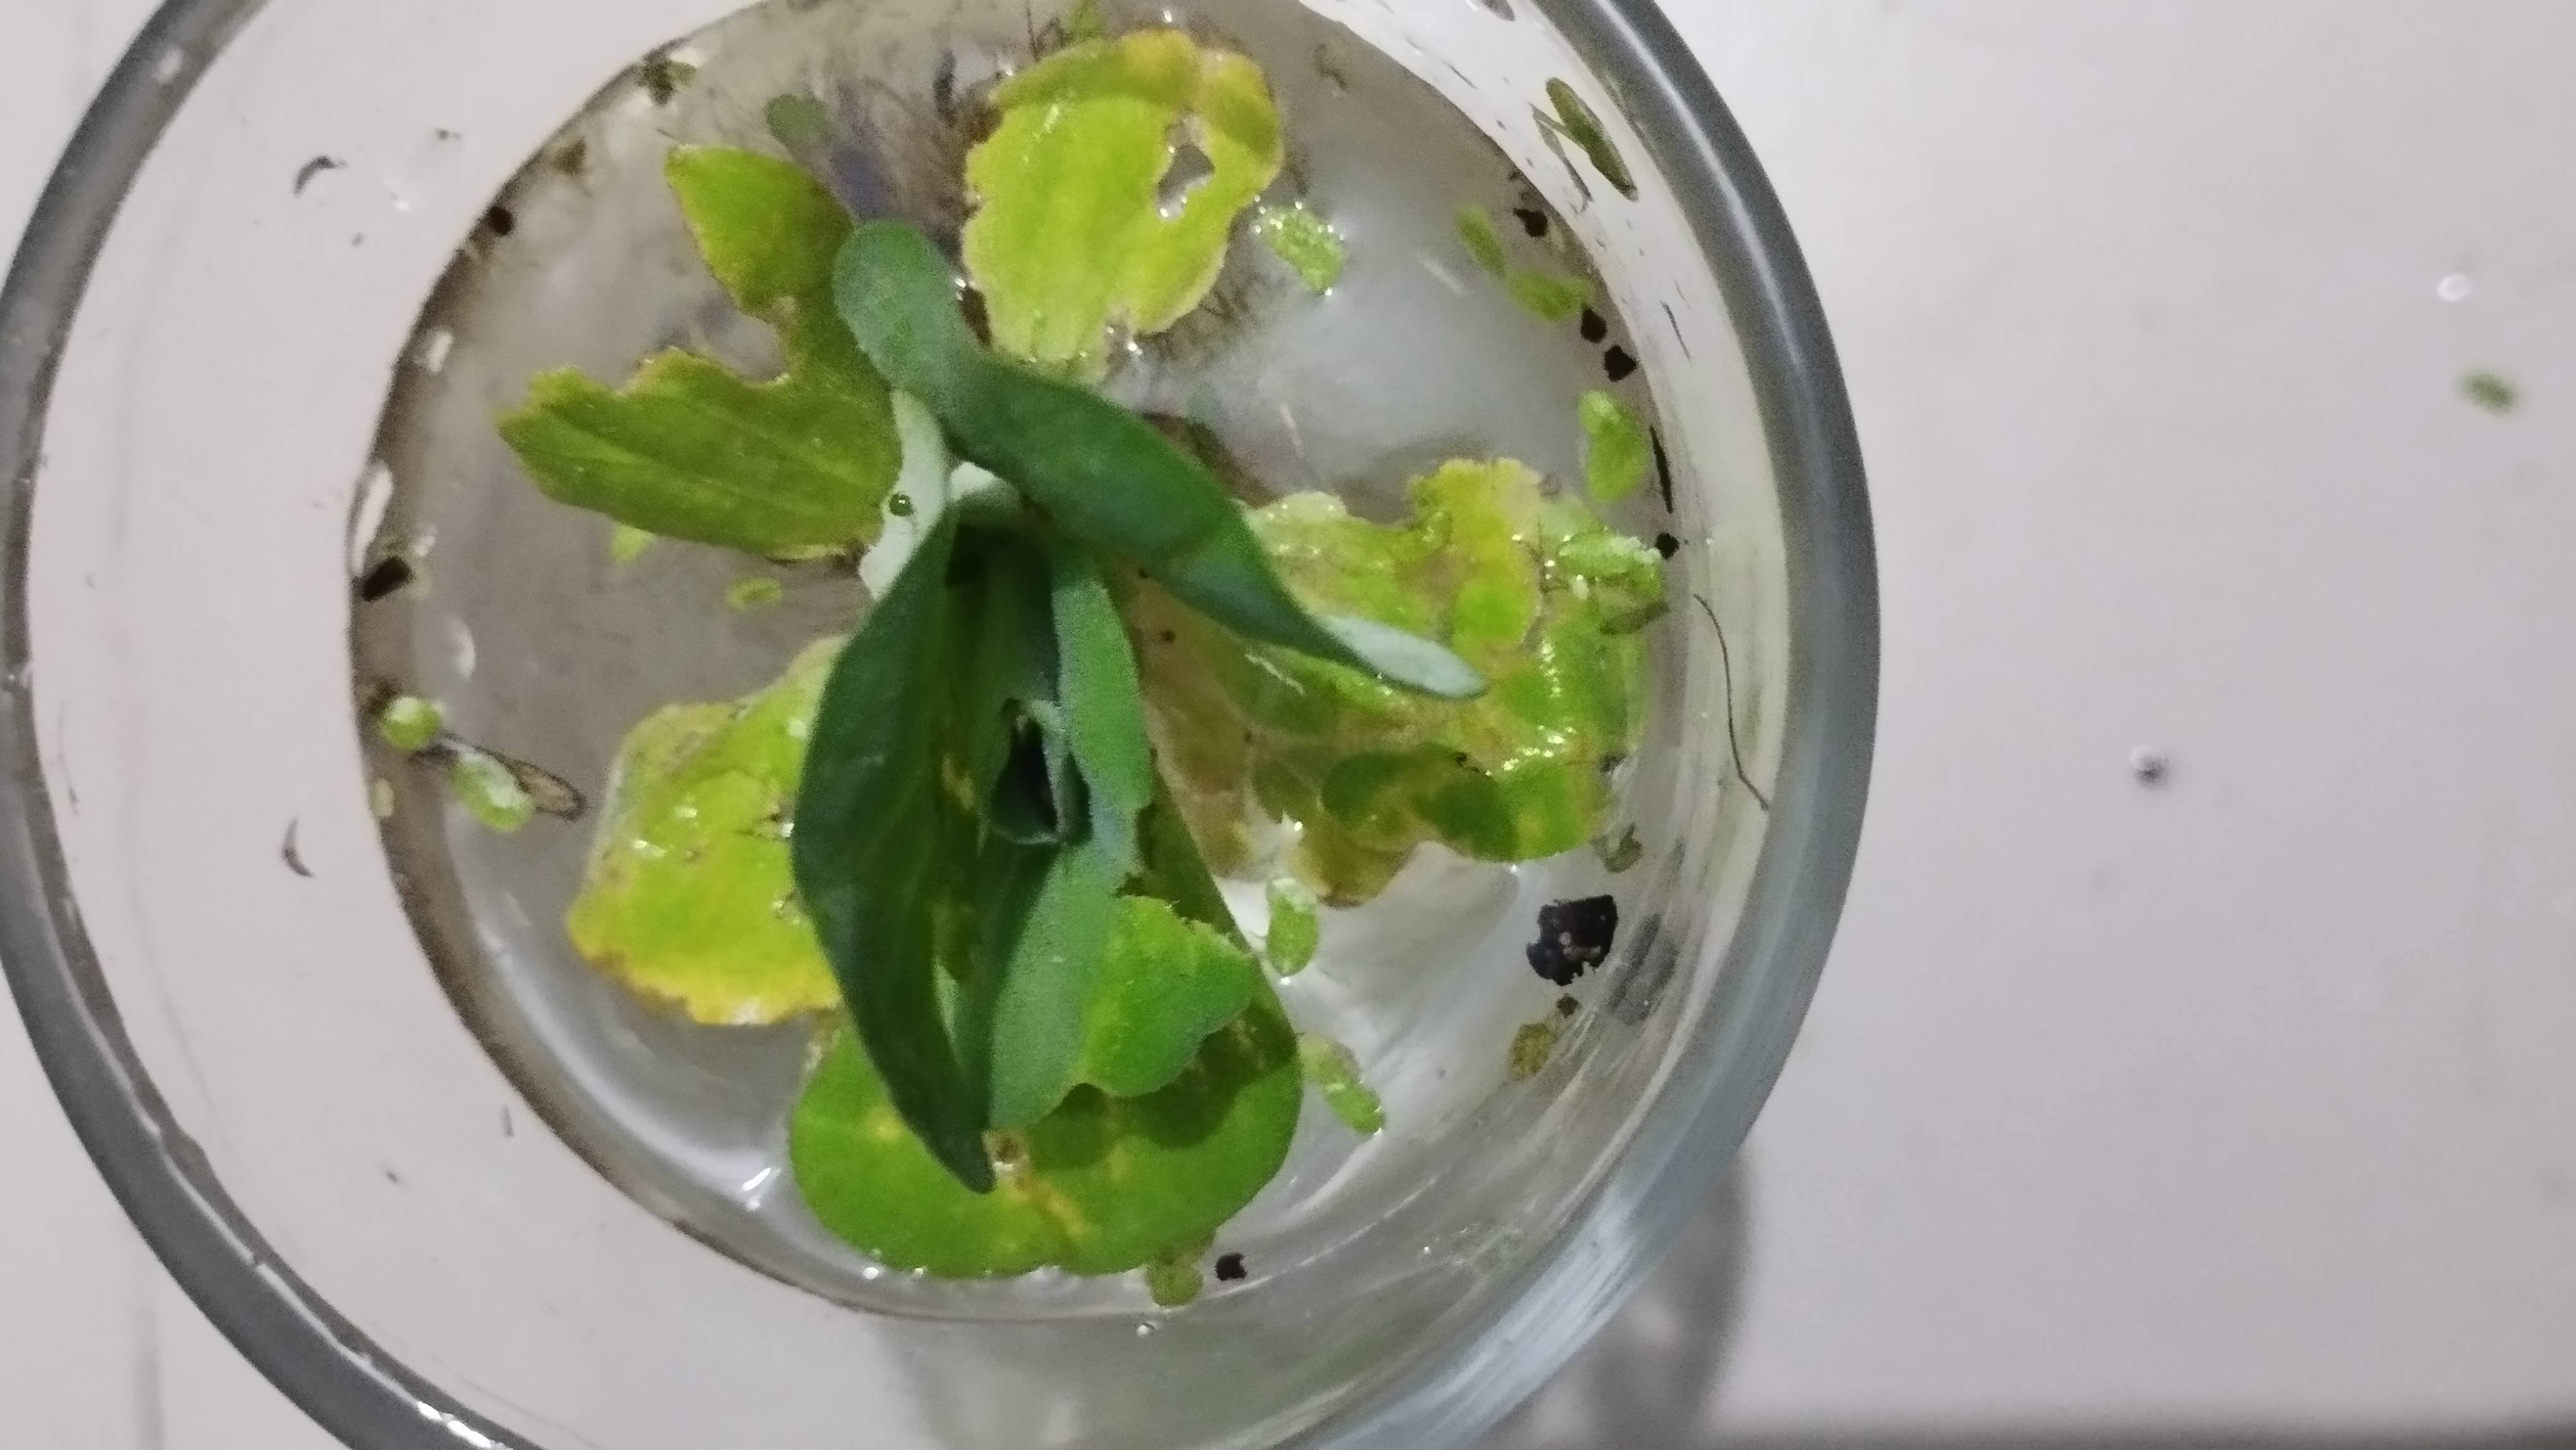
Species: Water Lettuce (Pistia stratiotes)